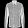
Label: Shirt